Relief of Ladysmith

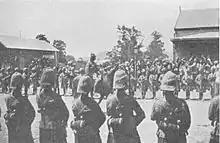
General Buller parading in Ladysmith, after the lifting of the siege.

On 28 February the Boer commanders ordered their troops to withdraw to the Biggarsberg, some 45 km to the north of Ladysmith. There was little organisation in the withdrawal, but the British forces were instructed not to go in pursuit. The British forces led by Lord Dundonald with Churchill by his side entered Ladysmith on the afternoon of 1 March 1900.